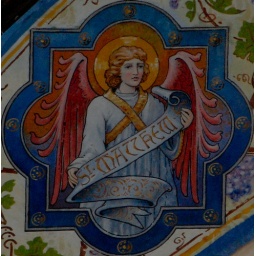
carisbrooke castle in church